Alexandru Roman

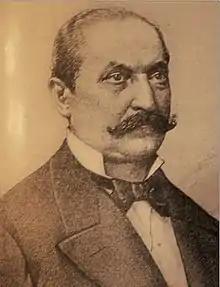
Alexandru Roman

Alexandru Roman (November 26, 1826 – September 27, 1897) was an Austro-Hungarian ethnic Romanian cultural figure and journalist, as well as a founding member of the Romanian Academy.